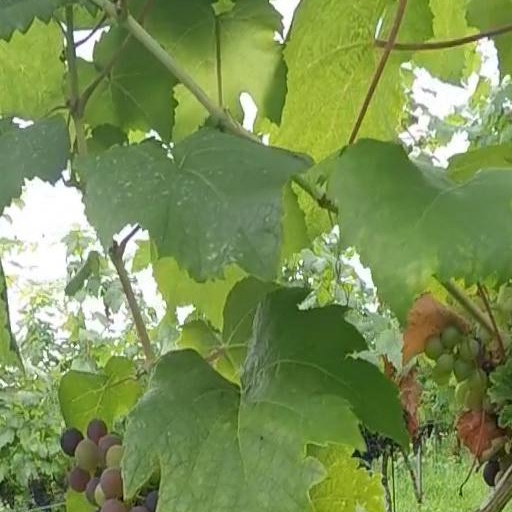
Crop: grape